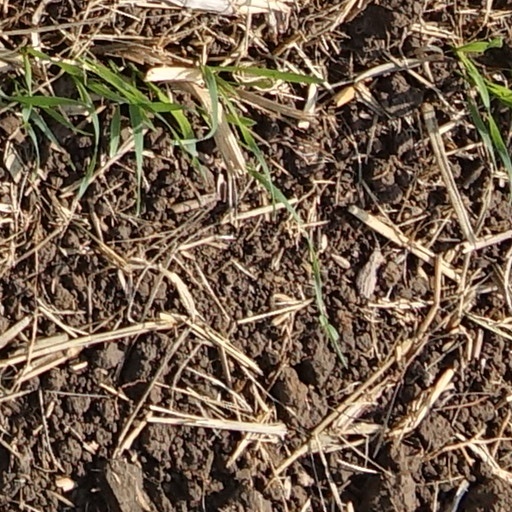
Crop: wheat